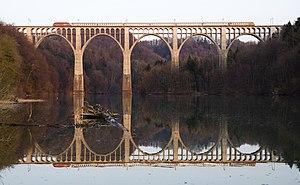
La ligne du plateau Suisse est un axe ferroviaire qui relie la gare de Lausanne à celle de Berne. Elle est parallèle à la ligne du Pied-du-Jura.